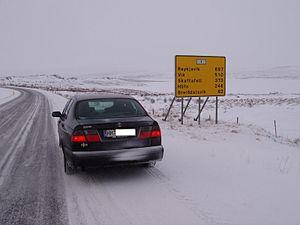
Panneau de distances sur la route circulaire près de Egilsstaðir
La route 1 ou route circulaire est la principale route d'Islande, d'une longueur de 1 339 kilomètres. Elle fait le tour du pays en suivant grossièrement le littoral. La route passe par pratiquement tous les villes et villages importants : Reykjavik, Borgarnes, Akureyri, Egilsstaðir, Höfn et Selfoss, ainsi que quelques grands sites touristiques tels que la Goðafoss, le Mývatn, la Jökulsárlón, la Skógafoss ou encore Kirkjubæjarklaustur.